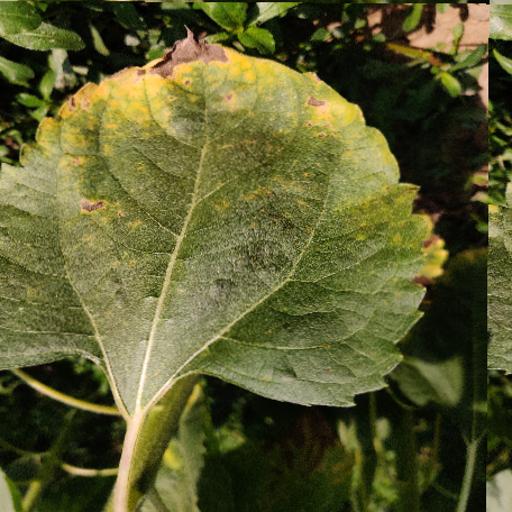
Label: Downy_mildew